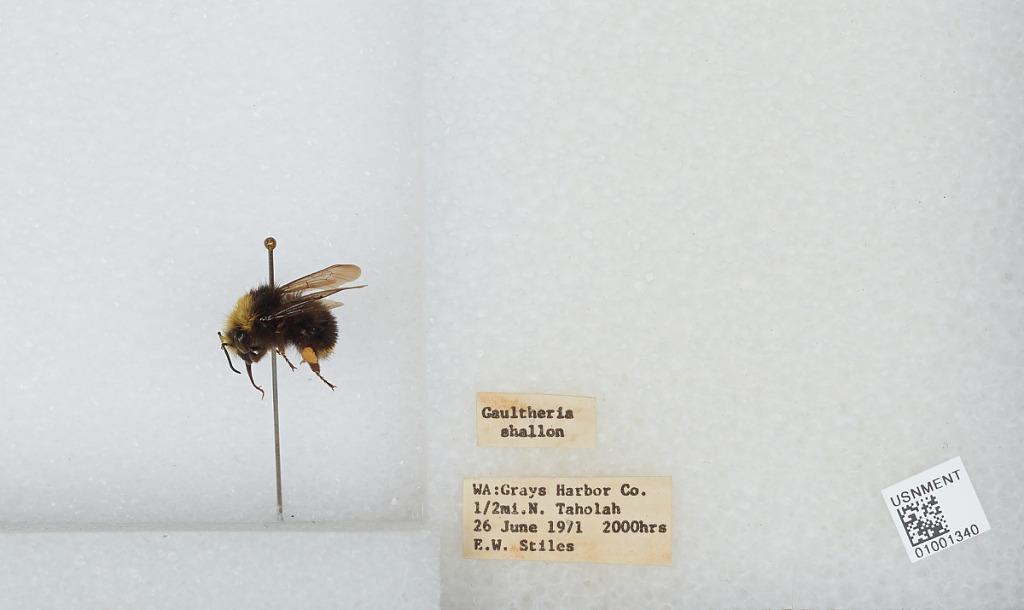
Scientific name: Bombus (Pyrobombus) caliginosa (Frison)
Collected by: E. Stiles
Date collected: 1971-6-26
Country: United States
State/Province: Washington
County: Grays Harbor
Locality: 1/2 mile north of Taholah
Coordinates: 47.3594, -124.292